Science in the Age of Enlightenment

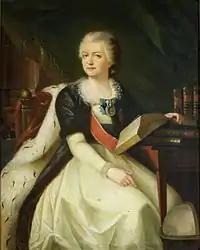
A portrait of Yekaterina Romanovna Vorontsova-Dashkova

An early example of science emanating from the official institutions into the public realm was the British coffeehouse. With the establishment of coffeehouses, a new public forum for political, philosophical and scientific discourse was created. In the mid-16th century, coffeehouses popped up around Oxford, where the academic community began to capitalize on the unregulated conversation that the coffeehouse allowed. The new social space began to be used by some scholars as a place to discuss science and experiments outside of the laboratory of the official institution. Coffeehouse patrons were only required to purchase a dish of coffee to participate, leaving the opportunity for many, regardless of financial means, to benefit from the conversation. Education was a central theme and some patrons began offering lessons and lectures to others. The chemist Peter Staehl provided chemistry lessons at Tilliard's coffeehouse in the early 1660s. As coffeehouses developed in London, customers heard lectures on scientific subjects, such as astronomy and mathematics, for an exceedingly low price. Notable Coffeehouse enthusiasts included John Aubrey, Robert Hooke, James Brydges, and Samuel Pepys.